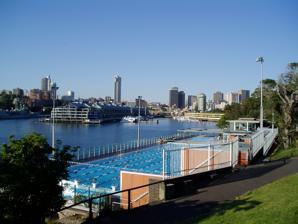
Building: Andrew "Boy" Charlton Pool
Country: Australia
Year built: 1846
Swimming pool Andrew "Boy" Charlton Pool Andrew "Boy" Charlton Pool 33°51′48.02″S 151°13′19.14″E / 33.8633389°S 151.2219833°E / -33.8633389; 151.2219833 Location Mrs Macquarie's Road, The Domain , City of Sydney , New South Wales , Australia Opened c. 1846 Operated by Belgravia Leisure Owned by City of Sydney Council Type Open air; salt-water; heated Size Main pool: Olympic standard (8 lanes only) Program pool: 20 metres (22 yd) with a maximum depth of 1.2 metres (3.9 ft) Length 50 metres (55 yd) Width 20 metres (22 yd) Website www .abcpool .org Facilities Yoga classes; Cafe; Massage facilities; Karate classes; Swimming lessons Andrew "Boy" Charlton Pool is an eight-lane outdoor heated salt-water 50-metre (55 yd) swimming pool on the shore of Woolloomooloo Bay in The Domain in Sydney, Australia , near the Royal Botanic Gardens . The pool is typically closed for four months in the colder period of the year  - May through August. It was re-opened for the 2011–12 summer season, having undergoing a major refurbishment during 2011. In 1968, the pool, previously called the new Domain Baths, was renamed in honour of Andrew "Boy" Charlton , an Australian swimmer who won five Olympic medals during the 1920s. This pool is not to be confused with the Manly Andrew Boy Charlton Aquatic Centre, known as MABCs. Early years Since the first European settlement in Sydney there have been eleven different bathing establishments in Woolloomooloo Bay . In the early years, the small sandy beach where the Andrew "Boy" Charlton Pool now stands was reserved for the exclusive use of the military of NSW including the Marines, the New South Wales Corps and any British regiments stationed here. In the 1820s the use of Woolloomooloo Bay by others was increasing. Two hulks, Ben Bolt and the Cornwallis were moored at the swimming place then known as the Fig Tree. Some dressing sheds were also built but the swimming area was not enclosed. The first swimming facility planned for the area was a floating public baths called Robinson's Hot and Cold Baths. Thomas Robinson was granted a lease for the area in December 1829 but construction of the baths took another ten years to complete. Beating Robinson to the jump was the wife of Governor Macquarie's coachman, Mrs Biggs. She opened the first ladies baths, which included a bathing machine , in 1833 on a small flat inlet near the north-western corner of Cowper Wharf . The baths went out of operation in the late 1840s. In November 1843, Robinson's baths reopened after a refurbishment which included deepening the ladies pool and the introduction of a shallow children's area. Warm showers and a towel were also available for all bathers. First swimming races It was in the "Gentlemen's Baths" that Australia's the first official competitive swimming events took place. On 14 February 1846 two races were held, an open event over 402 metres (440 yd) (won by W. Redman in a time of 8 min 43 sec) and a 91-metre (100 yd) event for juveniles. Annual championships were held here for some years afterwards. In 1850 the Fig Tree baths and what was left of Mrs Biggs' women's baths were granted by the Government to Sydney Council with the intention that the Council build new baths on the site. However, with the dismissal of the council in 1853 the project stalled. In 1854 Mrs Macquarie's Road was opened to horse-drawn vehicles improving access to the baths. Towards the end of the 1850s Sydney Council, or "Corporation" as it was known, built new baths around the wharf at Fig Tree which projected into Woolloomooloo Bay. This brought to three the sets of baths in the bay at this time. In addition to the Corporation Baths was a Ladies Baths (not Mrs Biggs' although near her former site) and a fully enclosed Gentlemen's Baths. Although the Corporation Baths were still there in 1888, more than 30 years later, they were largely unusable because of sewerage discharged into Woolloomooloo Bay. By 1890 there were four baths; the corporation had a ladies and a gentleman's baths and there were also independent ladies and gentleman's baths. In 1901, since the sewer had been diverted to Bondi and no longer emptied into Sydney Harbour at Woolloomooloo, the State Government extended the lease for the baths with Sydney Council. Funding was also provided to remove the haphazard collection of bathing buildings which had accumulated over the years and construct a new baths. These were officially opened in October 1908 and consisted of a fenced swimming area and concrete platform over the old stone one attached to the shore. Another fence provided privacy from the path and there was a timber and corrugated iron change shed. Andrew "Boy" Charlton Apart from Australia's first swimming races, the most memorable event to take place in the Domain Baths was in January 1924 when Andrew "Boy" Charlton swam against Arne Borg of Sweden. A crowd of 6,000 came to see him beat Borg over 402 metres (440 yd), equal Borg's world record and set a new Australian record. Charlton was already very popular in New South Wales when he took on Borg. At the age of 14 he beat Hawaiian swimmer Bill Harris over 805 metres (880 yd) setting a new world record in the process. At 15 years of age he beat Olympic swimmer Frank Beaurepaire and won the NSW 800 metres (870 yd) freestyle title in world record time talking 19 seconds off the old mark. It was his win over Borg, however, that launched him to national stardom. He beat Borg again over 201 metres (220 yd) and 805 metres (880 yd) at the NSW Championships. Charlton went on to win the gold medal in the 1,500 metres (1,600 yd) freestyle event at the Paris Olympics later that year and silver in the 400 metres (440 yd) and 1,500 metres (1,600 yd) events at the 1932 Los Angeles Olympics . His 1924 world record in the Domain baths was the first set there, an achievement which was recognised in January 1968 when, after yet another refurbishment, the pool was reopened and named after him. See also Sports portal Ian Thorpe Aquatic and Fitness Centre Cook and Phillip Park Aquatic and Fitness Centre References